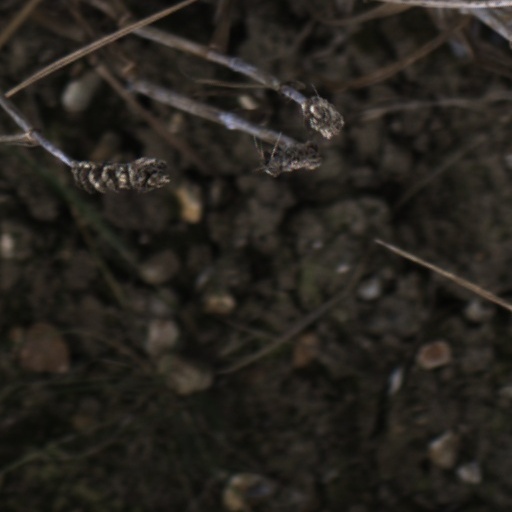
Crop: wheat